Moonmist

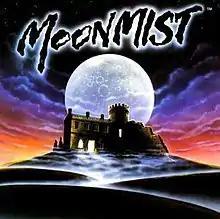

Moonmist is an interactive fiction game written by Stu Galley and Jim Lawrence and published by Infocom in 1986. The game was released simultaneously for the Amiga, Amstrad CPC, Apple II, Atari 8-bit computers, Atari ST, Commodore 64, MS-DOS, TRS-80, TI-99/4A, and Mac. It is Infocom's twenty-second game. "Moonmist" was re-released in Infocom's 1995 compilation "The Mystery Collection", as well as the 1996 compilation "Classic Text Adventure Masterpieces".